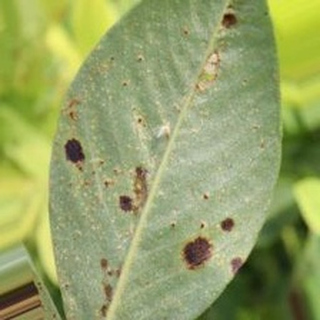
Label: groundnut_rust